Ogawa Station (Kumamoto)

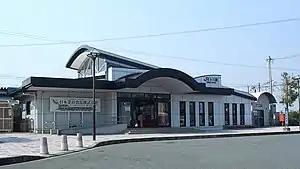
Ogawa Station in October 2006

is a passenger railway station located in the city of Uki, Kumamoto Prefecture, Japan. It is operated by JR Kyushu.